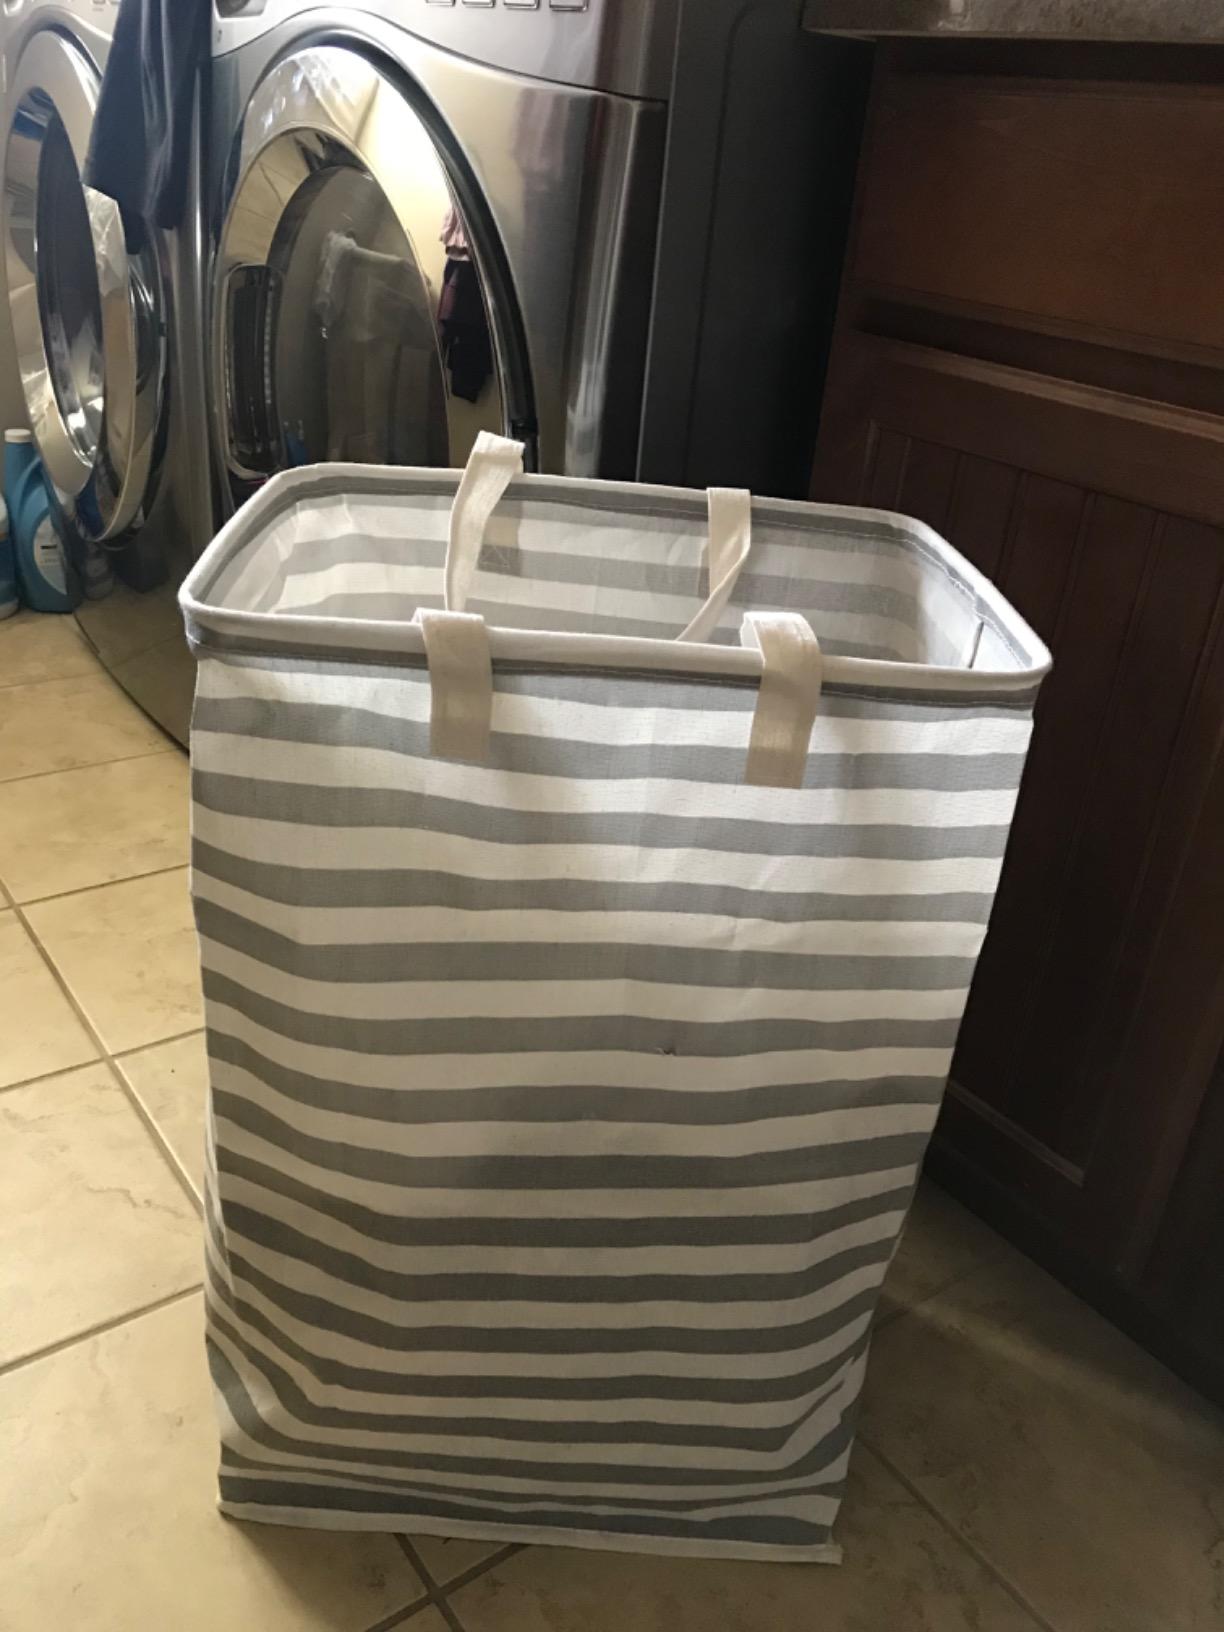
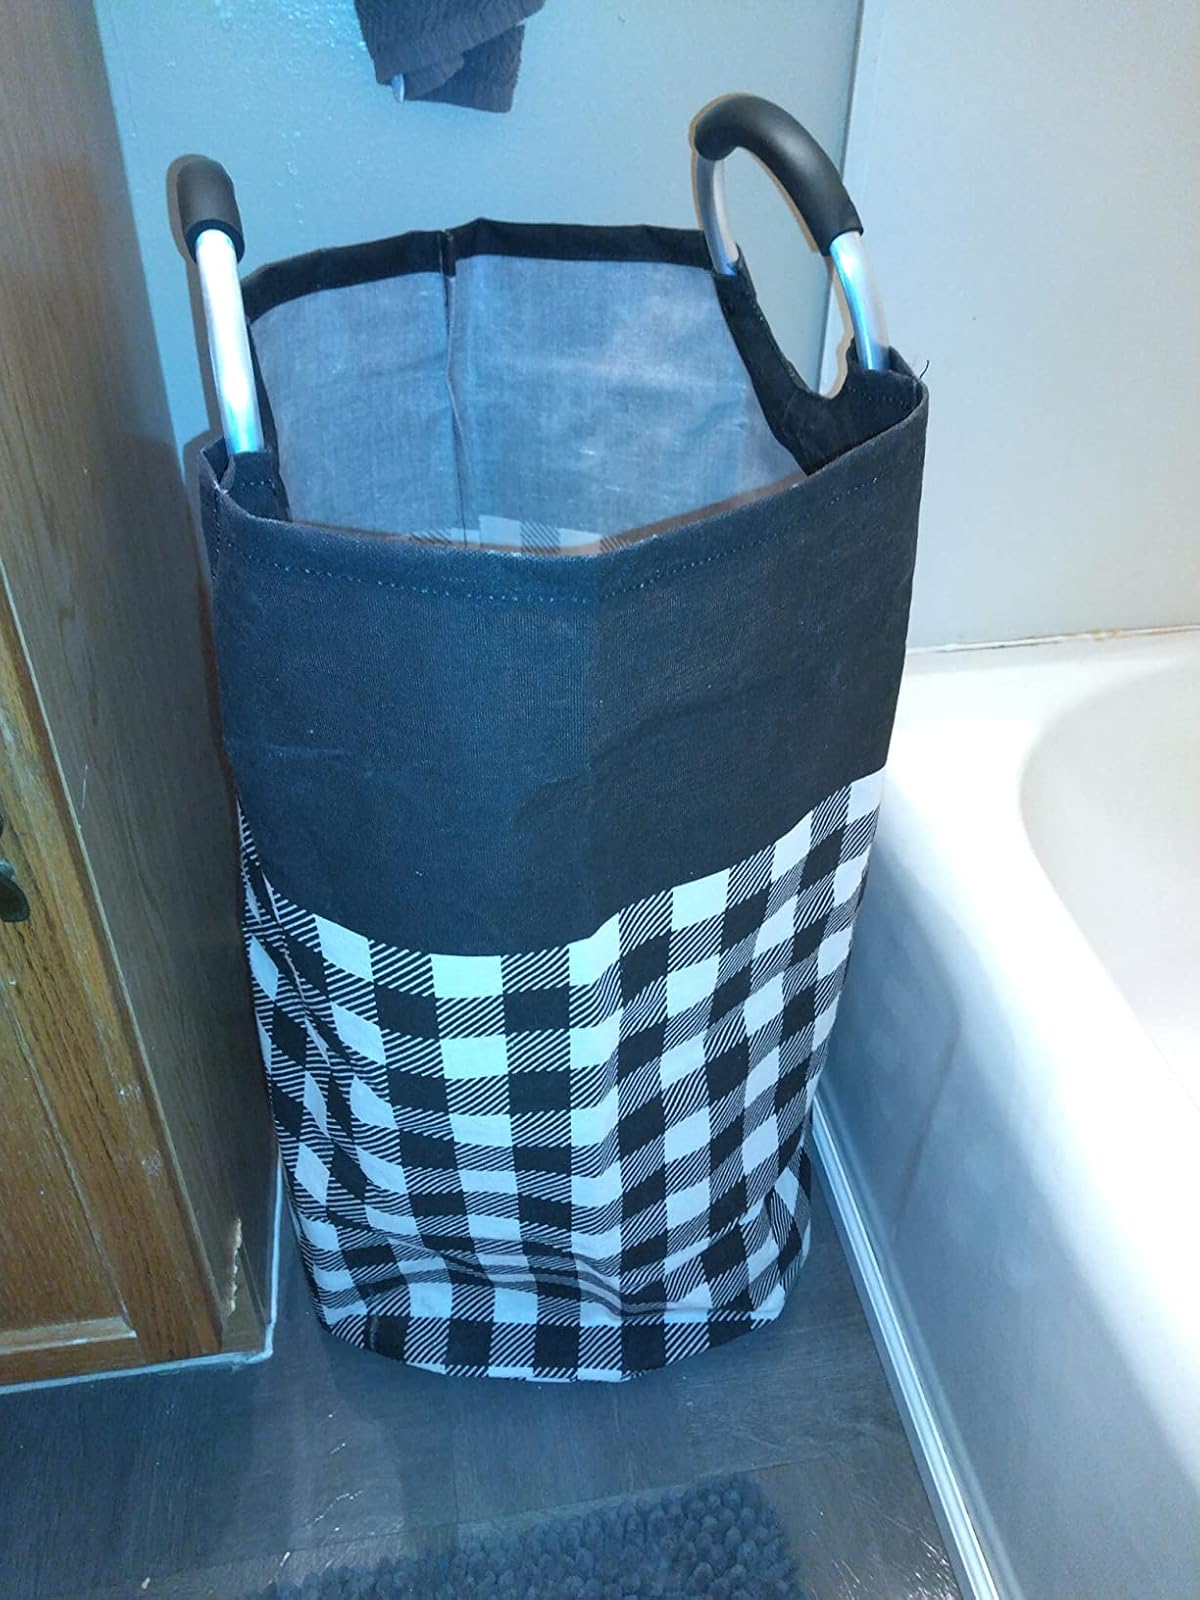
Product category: items_hamper
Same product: no